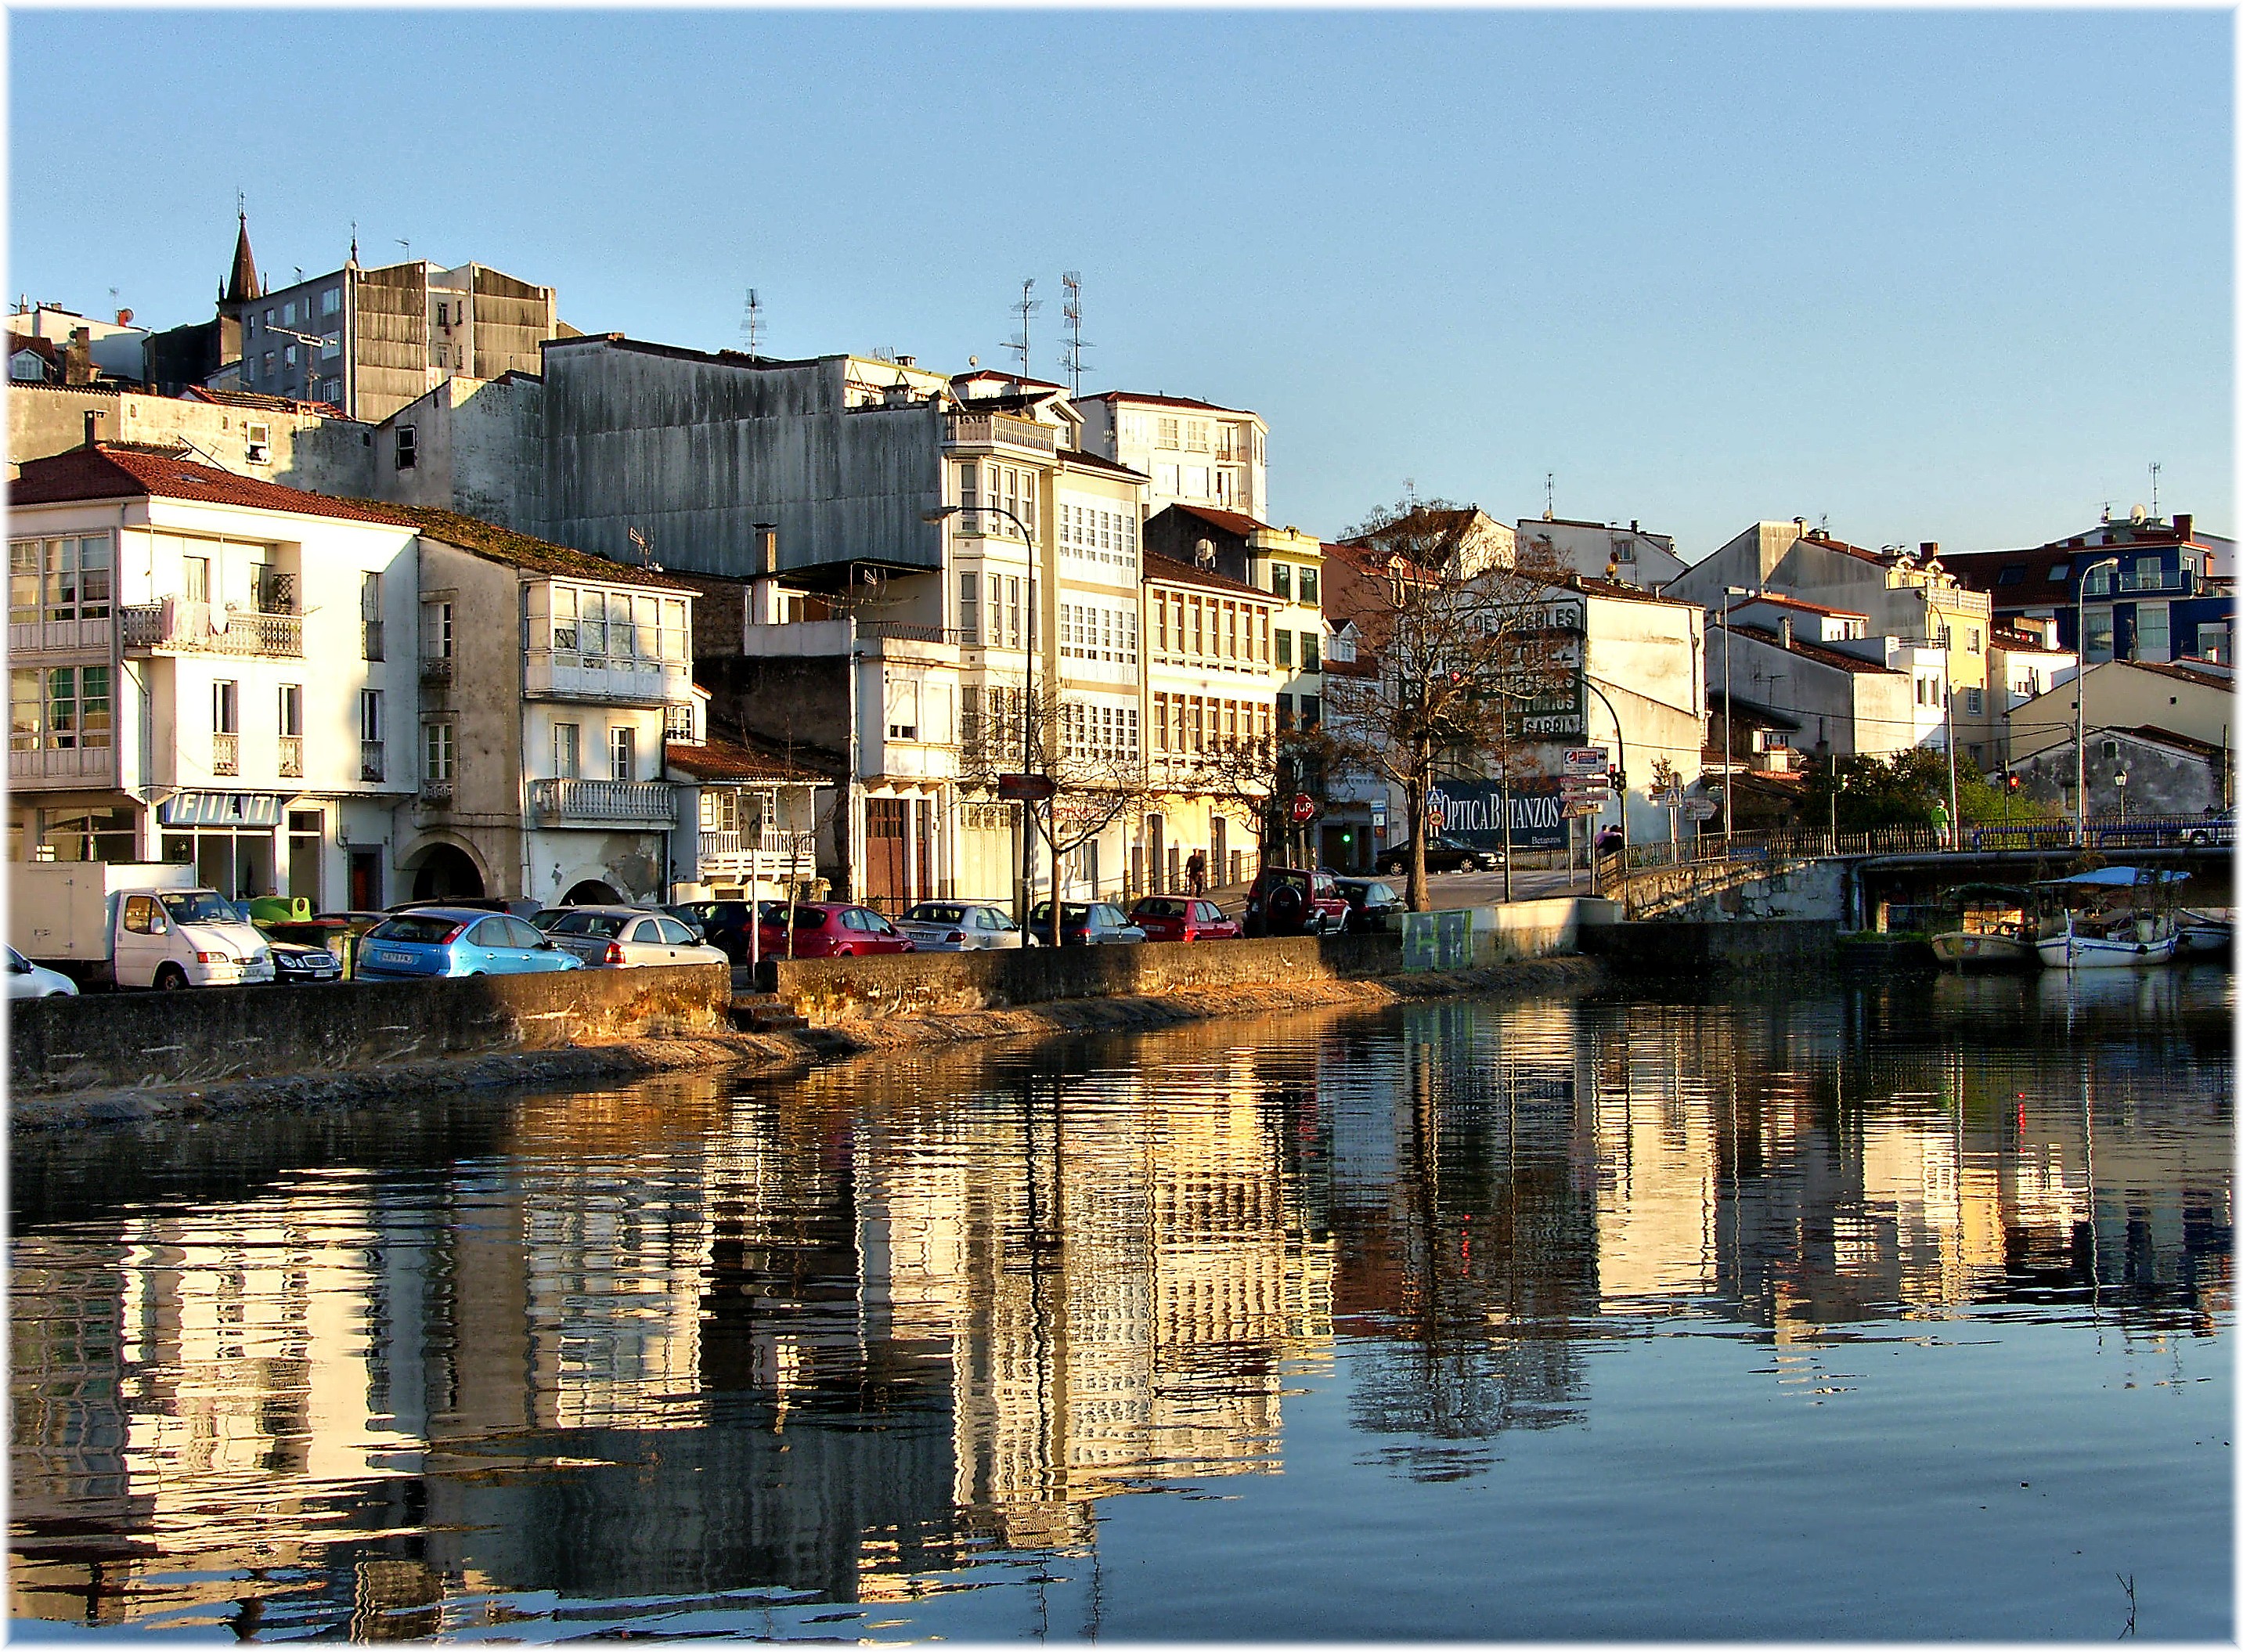
sea, water, dock, boat, town, city, river, canal, cityscape, europe, reflection, vehicle, harbor, marina, port, waterway, spain, reflejos, europa, agua, rio, galicia, pueblos, reflexions, espana, galiza, auga, galice, betanzos, pobos, reflexos, provinciacoru a, urban area, human settlement